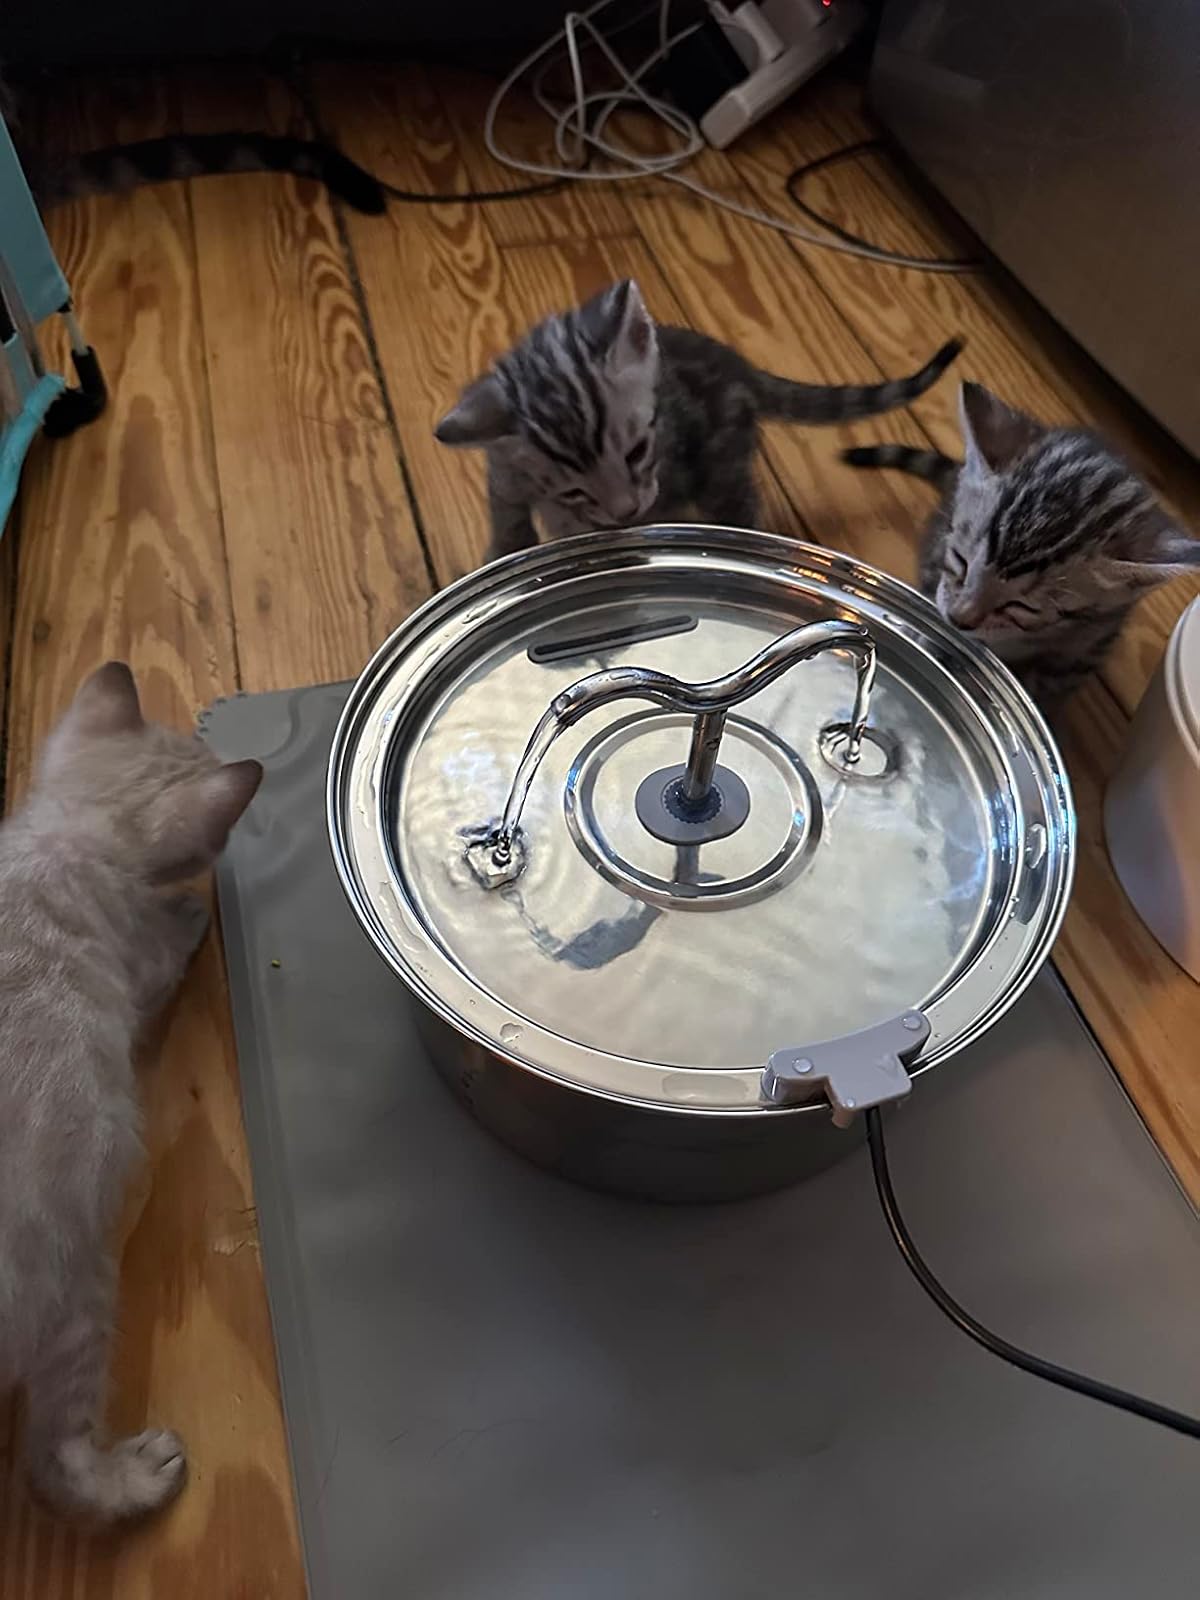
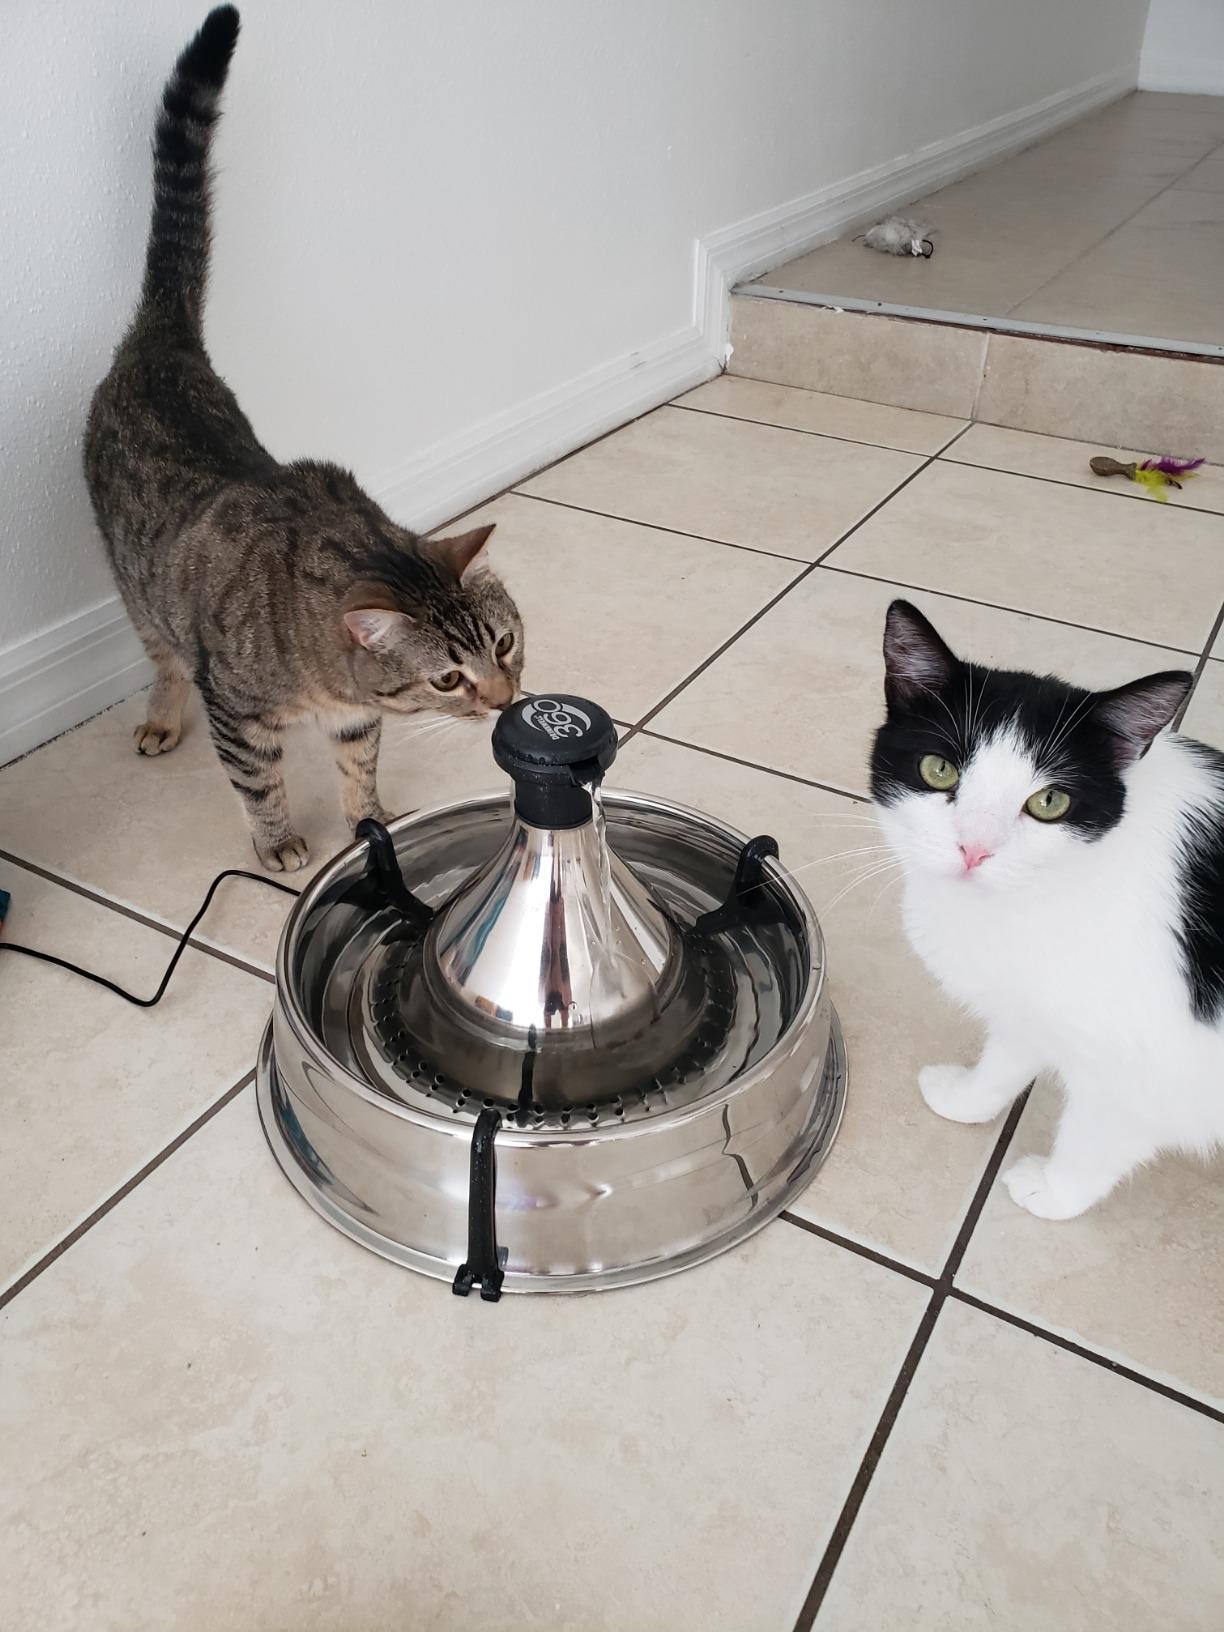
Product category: items_bowl
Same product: no